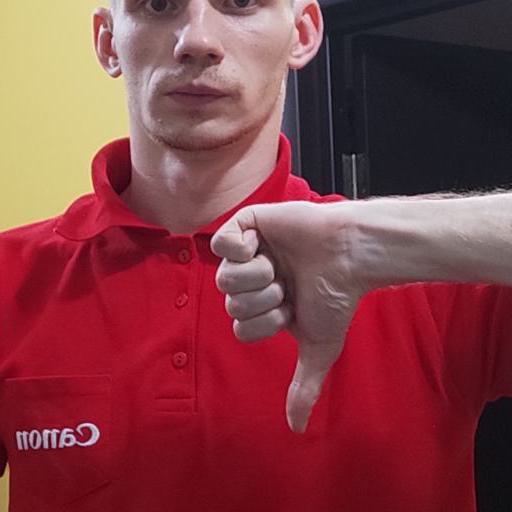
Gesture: dislike